William James Conolly

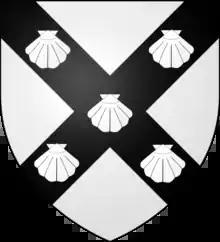
Arms of Conolly: "Argent, on a saltire sable five escallops of the field"

William James Conolly (died 2 January 1754) was an Irish landowner and Whig politician who sat in the Irish House of Commons from 1727 to 1754 and in the British House of Commons from 1734 to 1754.